Cagayan State University

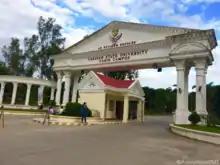
Cagayan State University — Carig Campus

The CSU Board of Regents is composed of a commissioner of the Commission on Higher Education (CHED), the president of Cagayan State University, the chairpersons of the Committees on Higher Education of the Senate and House of Representatives, the president of the University Student Government, the faculty regent, and the president of the CSU Alumni Association. Two members of the board come from the private sector.